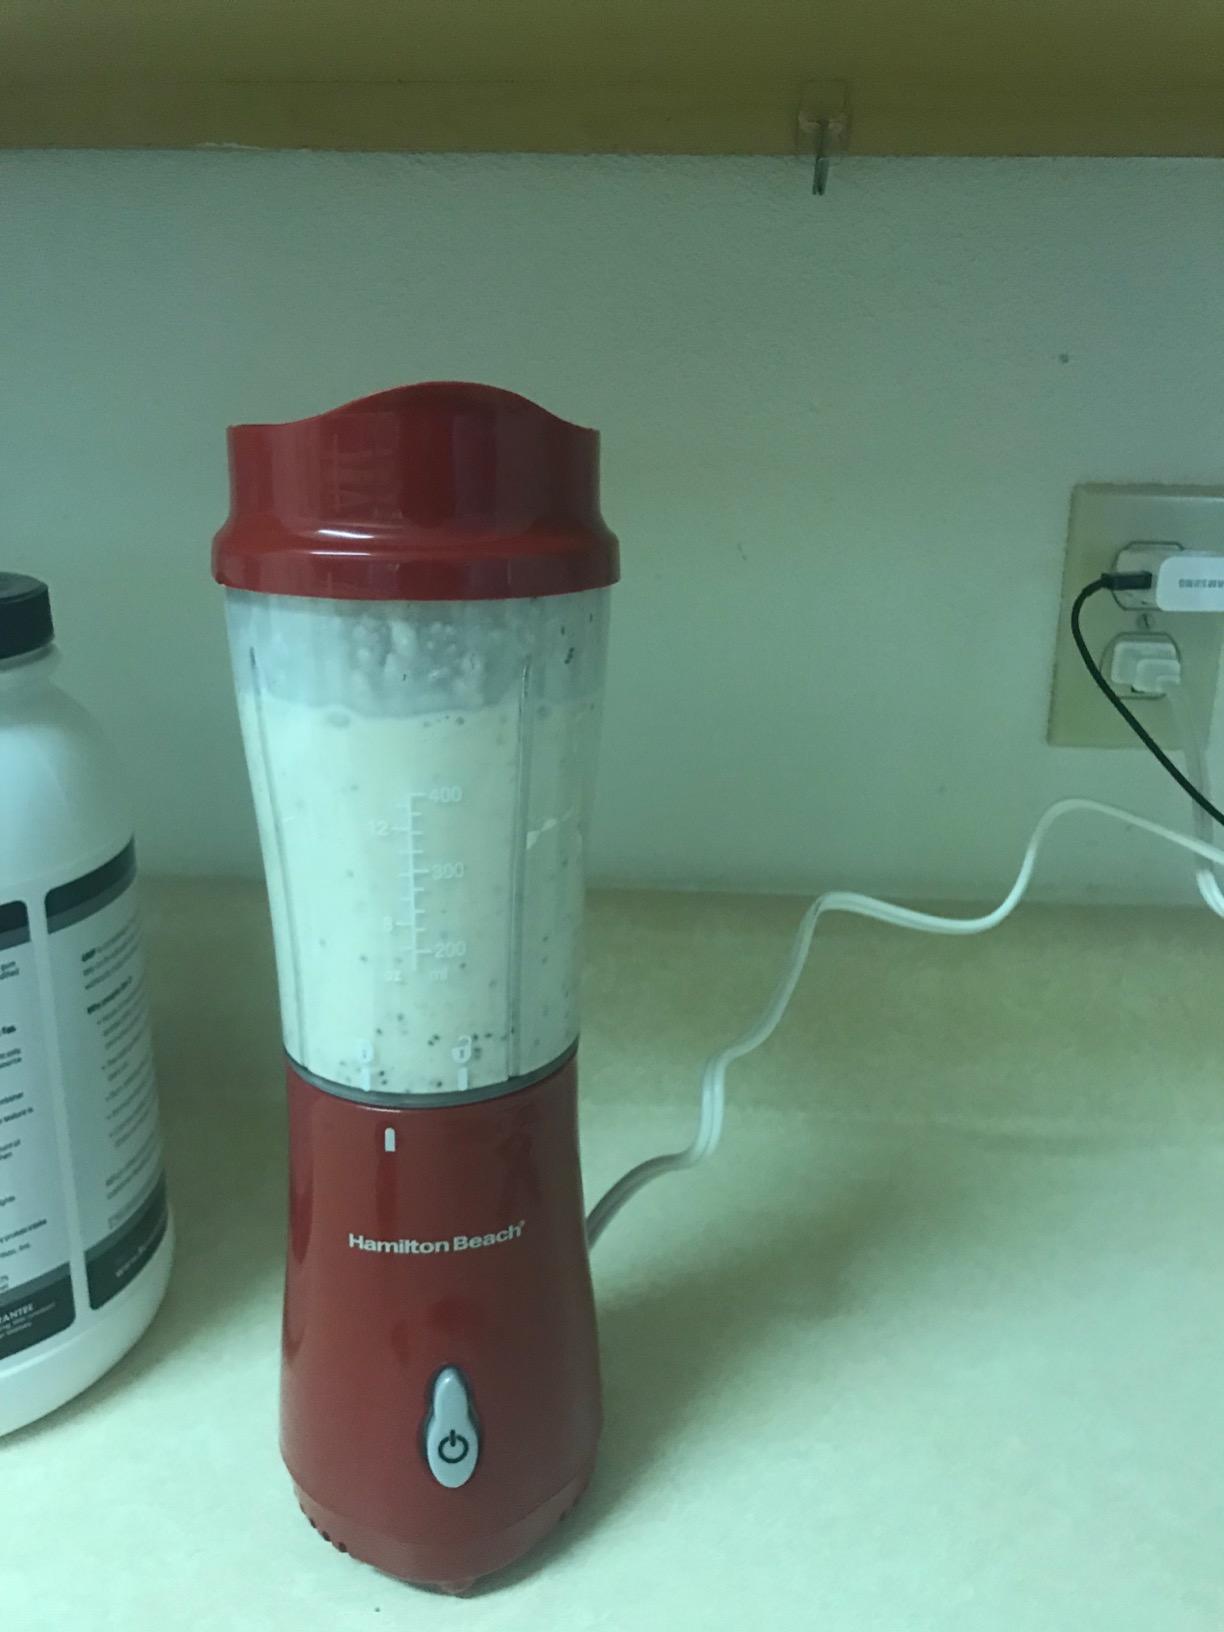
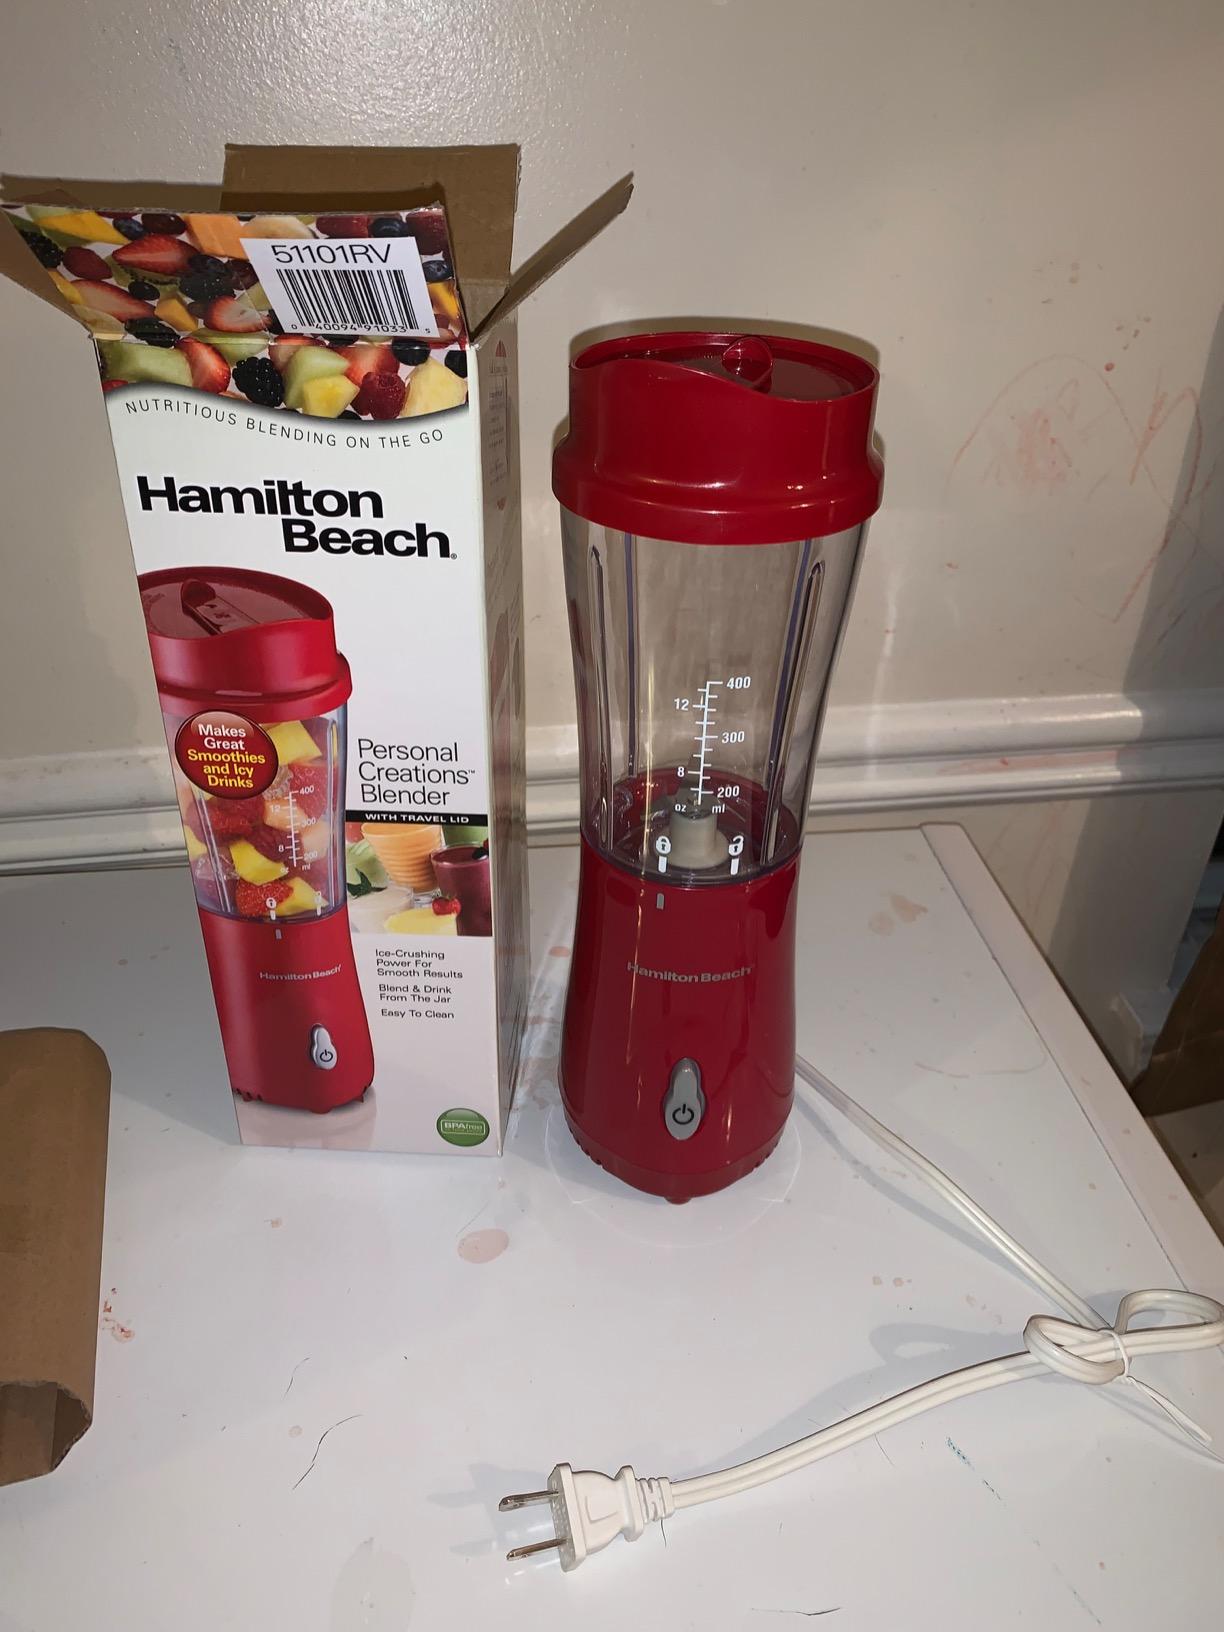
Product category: items_blender
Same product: yes